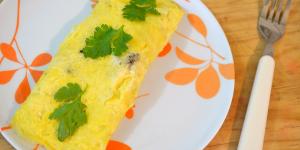
omelette de queso crema y cilantro